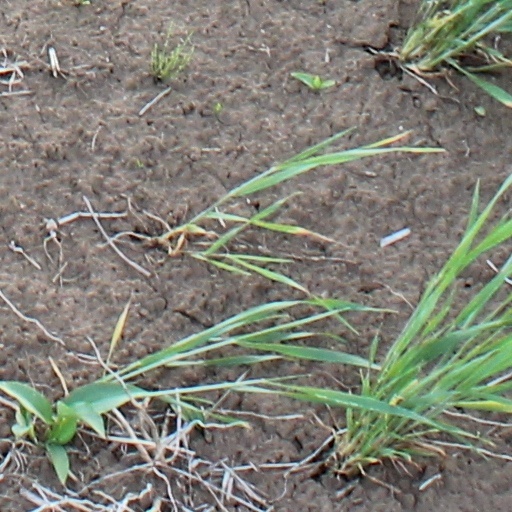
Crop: wheat